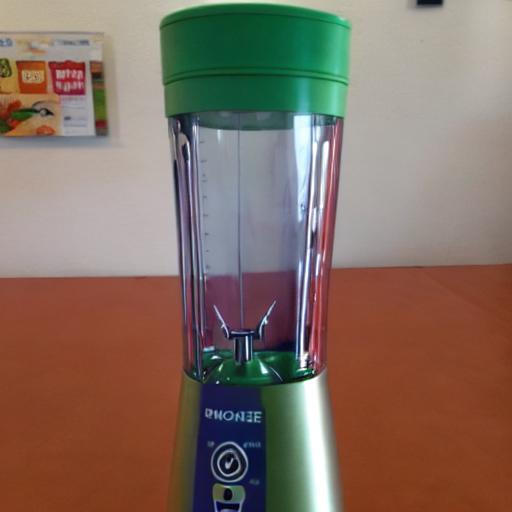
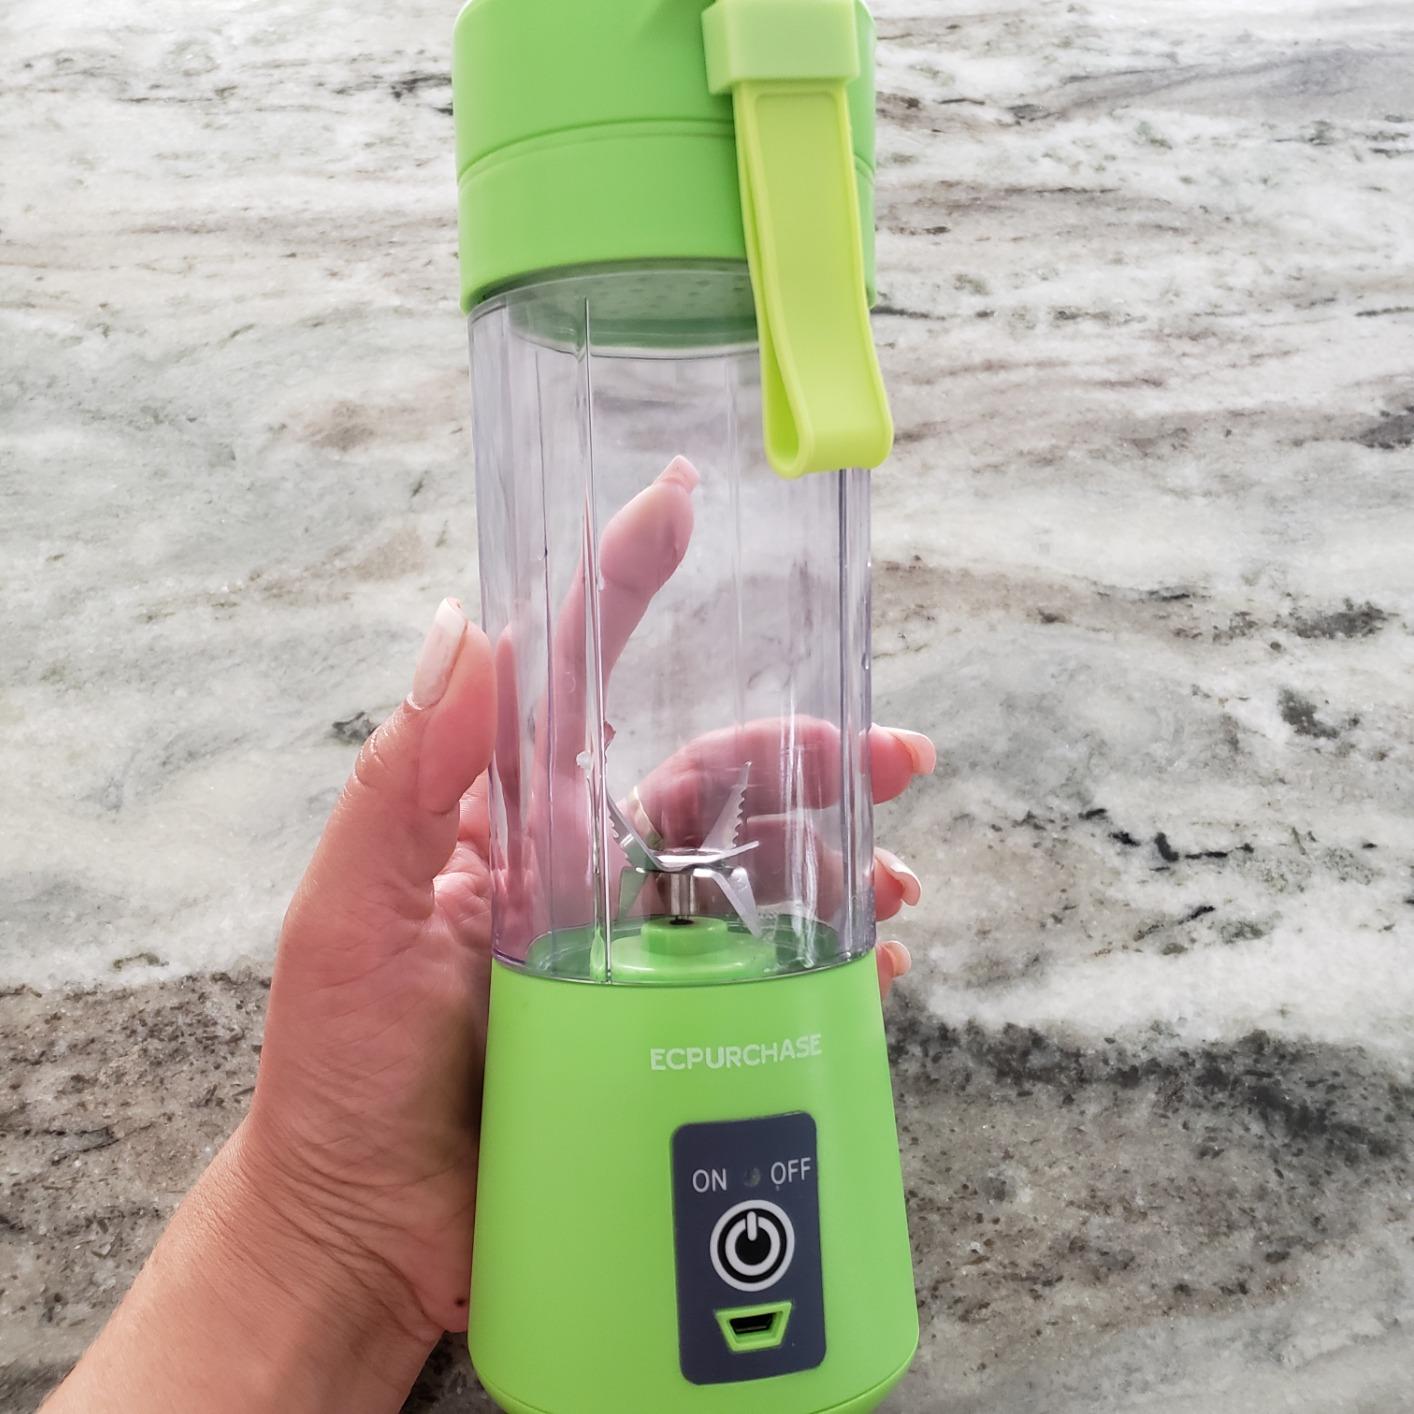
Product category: items_blender
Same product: no